Laverne Cox

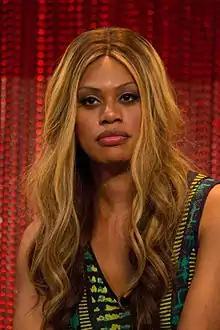
Laverne Cox at PaleyFest 2014 representing "Orange is the New Black".

Cox appeared as a contestant on the first season of "I Want to Work for Diddy"; afterwards she was approached by VH1 about show ideas. From that came the makeover television series "TRANSform Me", which made Cox the first African-American transgender person to produce and star in her own TV show. Both those shows were nominated for a GLAAD Media Award for outstanding reality program, and when "Diddy" won in 2009, Cox accepted the award at the ceremony, giving a speech described by the "San Francisco Sentinel" as "among the most poignant because [it] reminded us how important it is to tell our stories, all of our stories." She has also acted in a number of TV shows and films, including "", "Bored to Death", and "Musical Chairs".